Liz Bogus

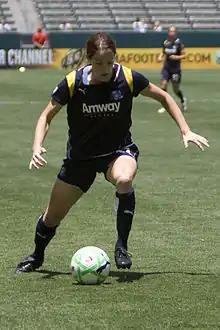
Bogus playing with Los Angeles in 2009.

Elizabeth Ely Bogus (born February 24, 1984) is an American soccer coach and retired player who played as a midfielder and forward. She played semi-professionally with Chicago Cobras, Arizona Heatwave, Ajax America Women, Mile High Edge, Pali Blues, and Boston Aztec; at the professional level, she appeared for Los Angeles Sol, Boston Breakers, PK-35 Vantaa, Seattle Reign, and FC Kansas City.